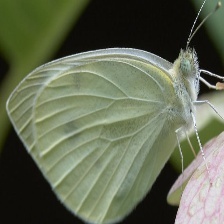
Species: CABBAGE WHITE
Butterfly family (ImageNet category): cabbage_butterfly